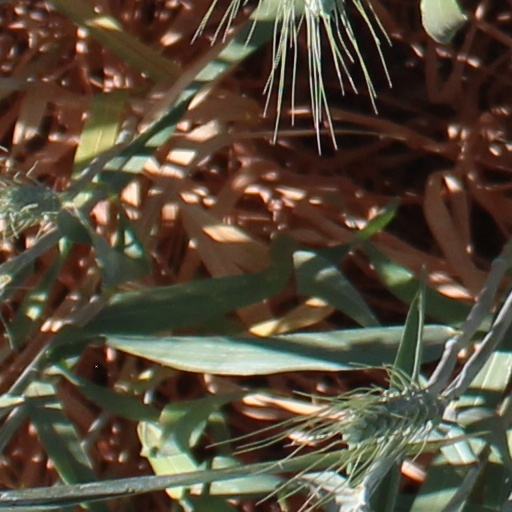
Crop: wheat